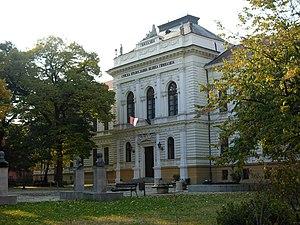
Les monuments culturels de grande importance sont les monuments de Serbie qui, par leur valeur, bénéficient d'un haut degré de protection.
Novi Sad est une ville et une municipalité de Serbie située dans la province autonome de Voïvodine et dans le district de Bačka méridionale. Selon les données du recensement de 2011, la ville intra muros compte 231 798 habitants, la municipalité 307 760 et le territoire métropolitain de Novi Sad, appelé Ville de Novi Sad, 341 625.
Le lycée Jovan Jovanović Zmaj de Novi Sad est le principal lycée de Novi Sad, la capitale de la Voïvodine, en Serbie. Il a été créé en 1810 et est situé au 4 rue Zlatne grede, dans le quartier de Stari grad. Le bâtiment qui abrite aujourd'hui l'établissement, construit en 1899 et 1900, est inscrit sur la liste des monuments culturels de grande importance de la République de Serbie.
Stari grad, également connu sous le nom de Centar, est un quartier de Novi Sad, la capitale de la province autonome de Voïvodine, en Serbie.